John R. Hamilton (architect)

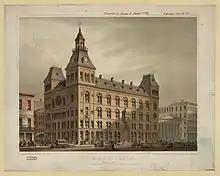
Masonic Temple, Cincinnati, 1859 (architects' offices visible at lower left)

John Robert Hamilton ( – 21 September 1874) was a nineteenth-century Scottish-American architect, active between 1840 and 1870.